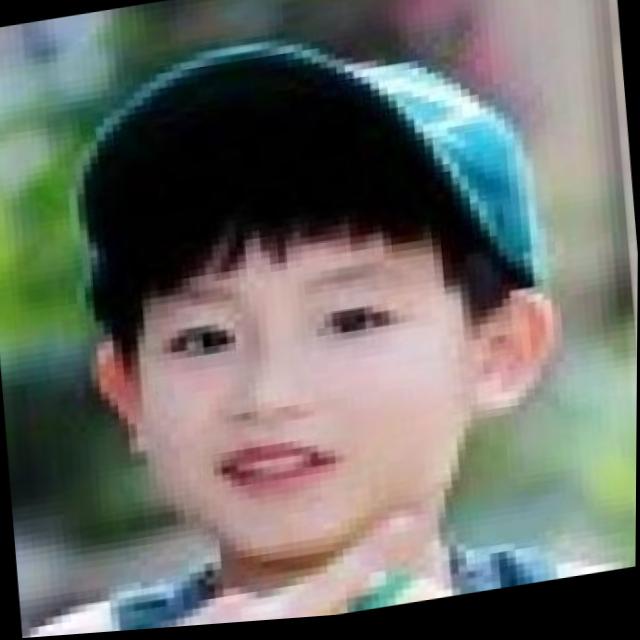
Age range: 0-12